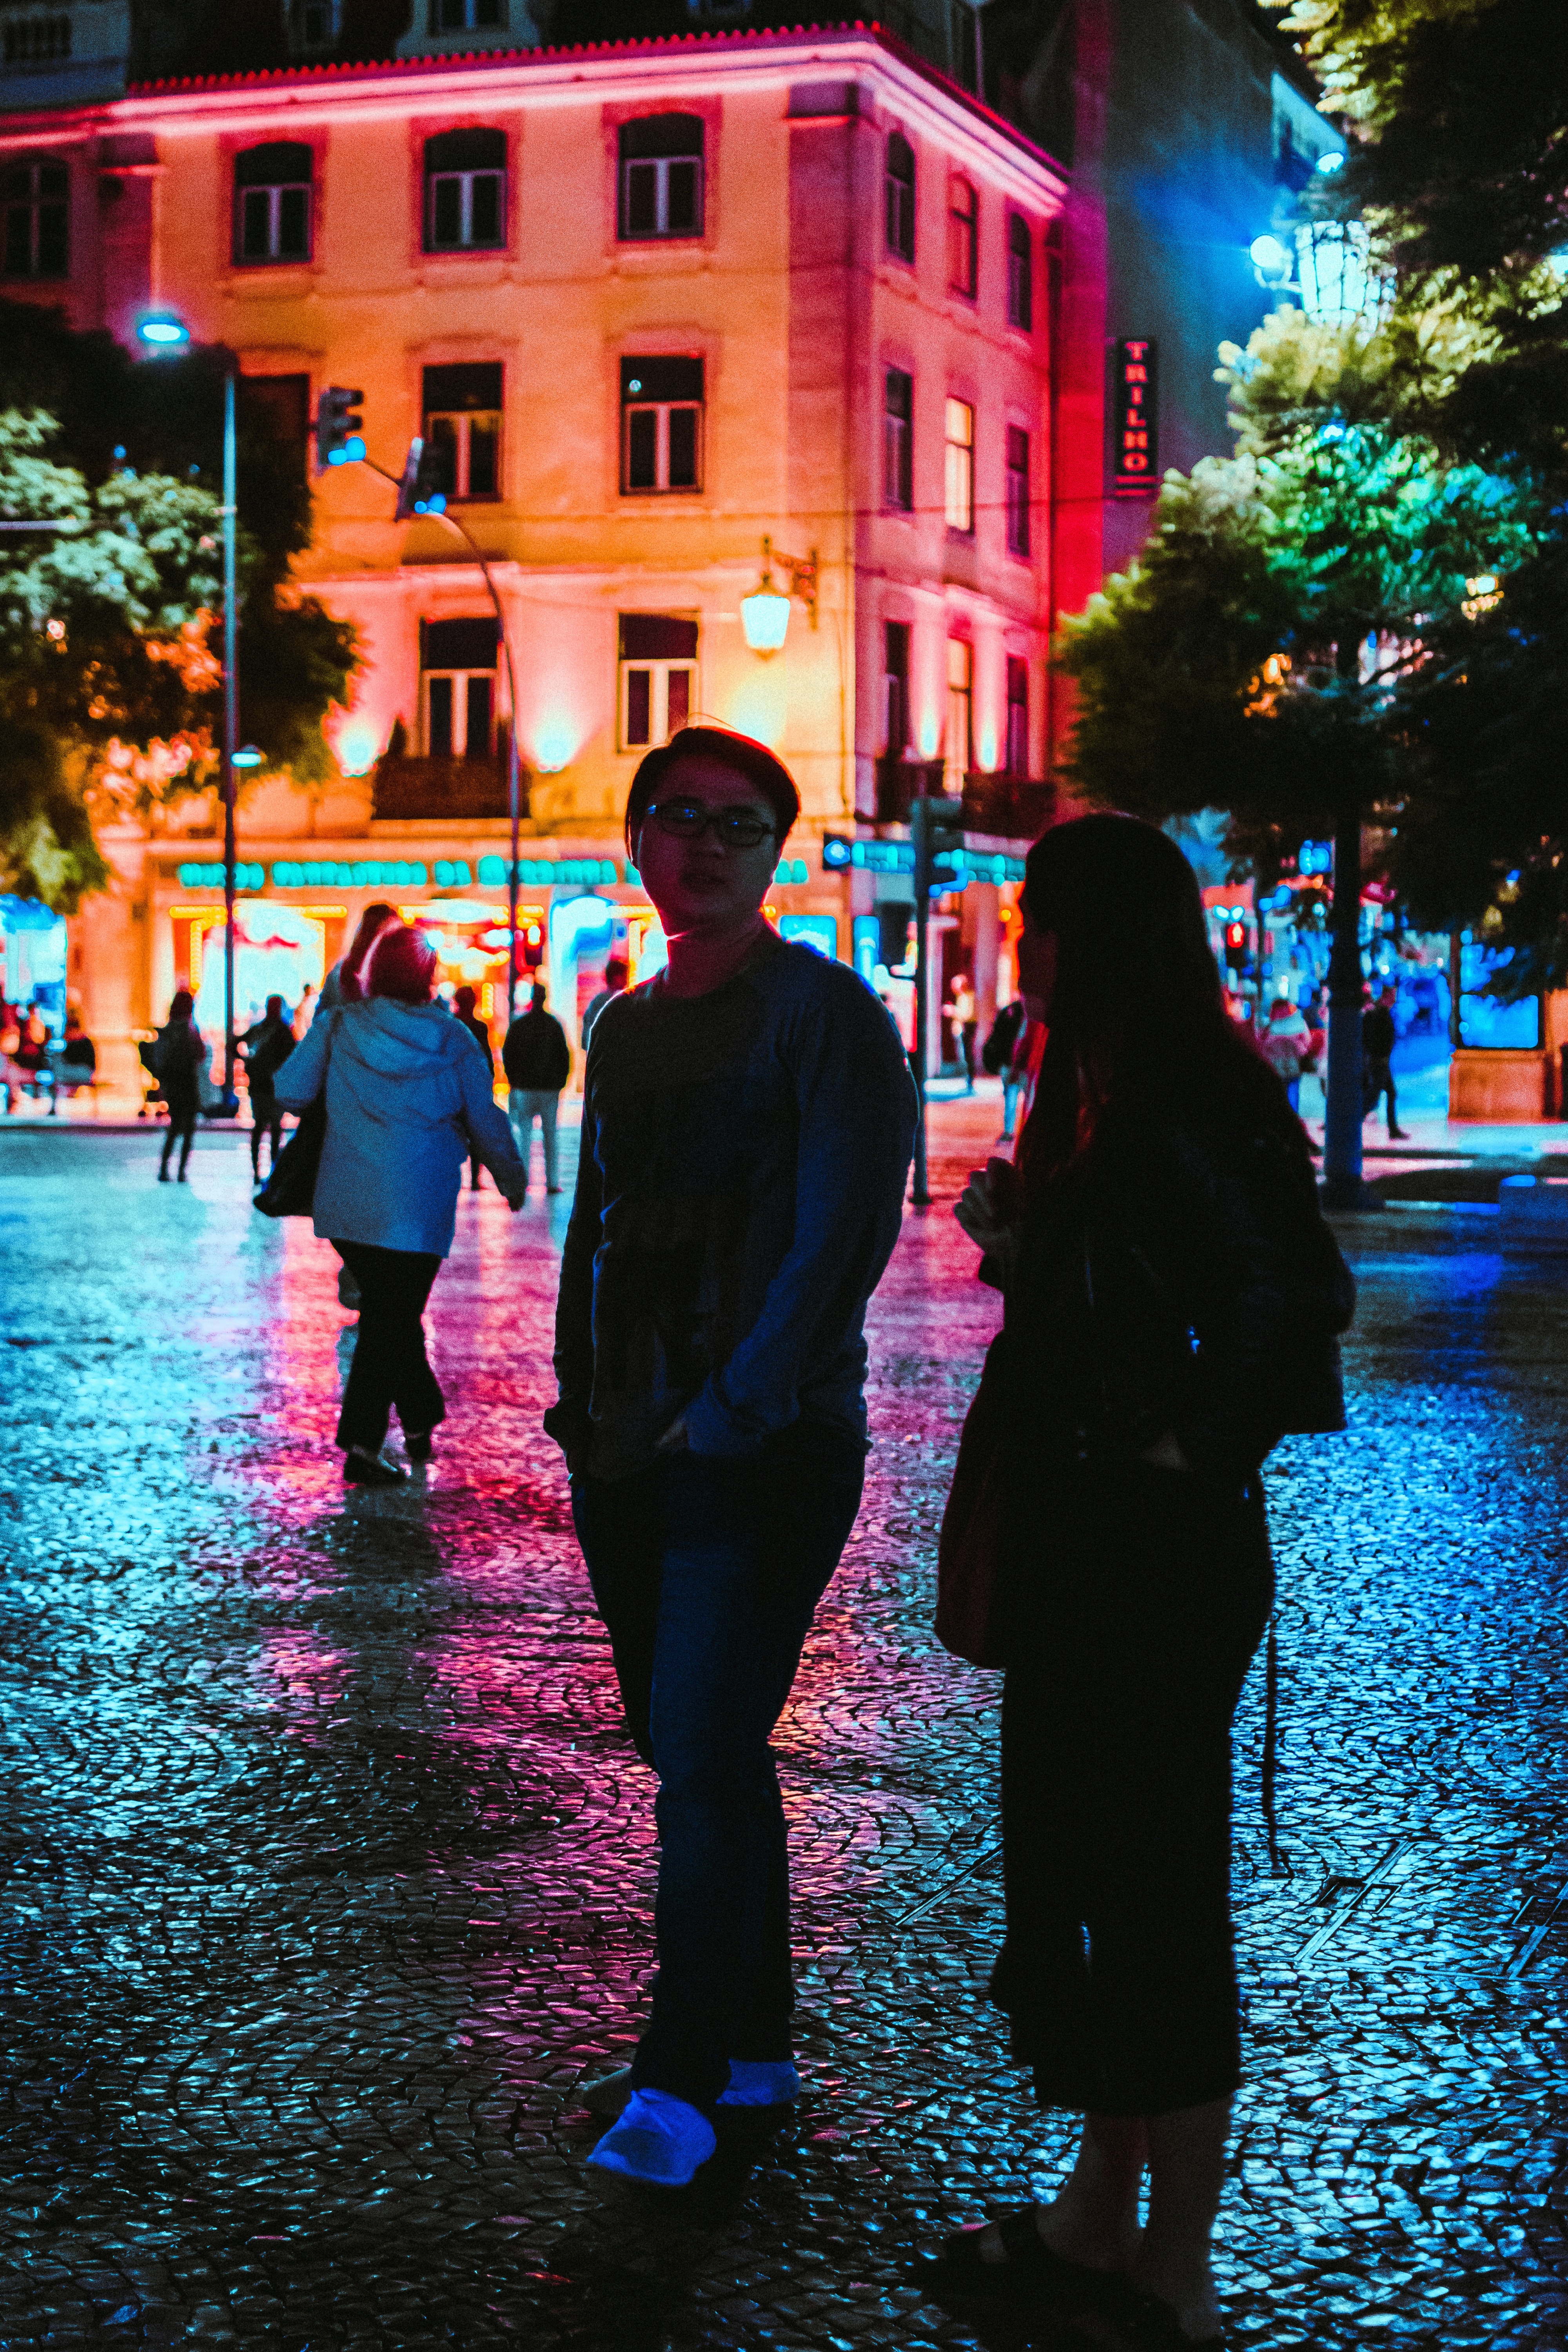
blue, light, lighting, red, night, town, purple, pink, tree, pedestrian, water, city, urban area, fun, reflection, neon, architecture, street, evening, crowd, metropolis, leisure, electric blue, downtown, magenta, vacation, Tints and shades, midnight, world, christmas lights, tourism, building